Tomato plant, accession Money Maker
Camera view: horizontal (90 deg, fisheye); turntable rotation: 240 degrees
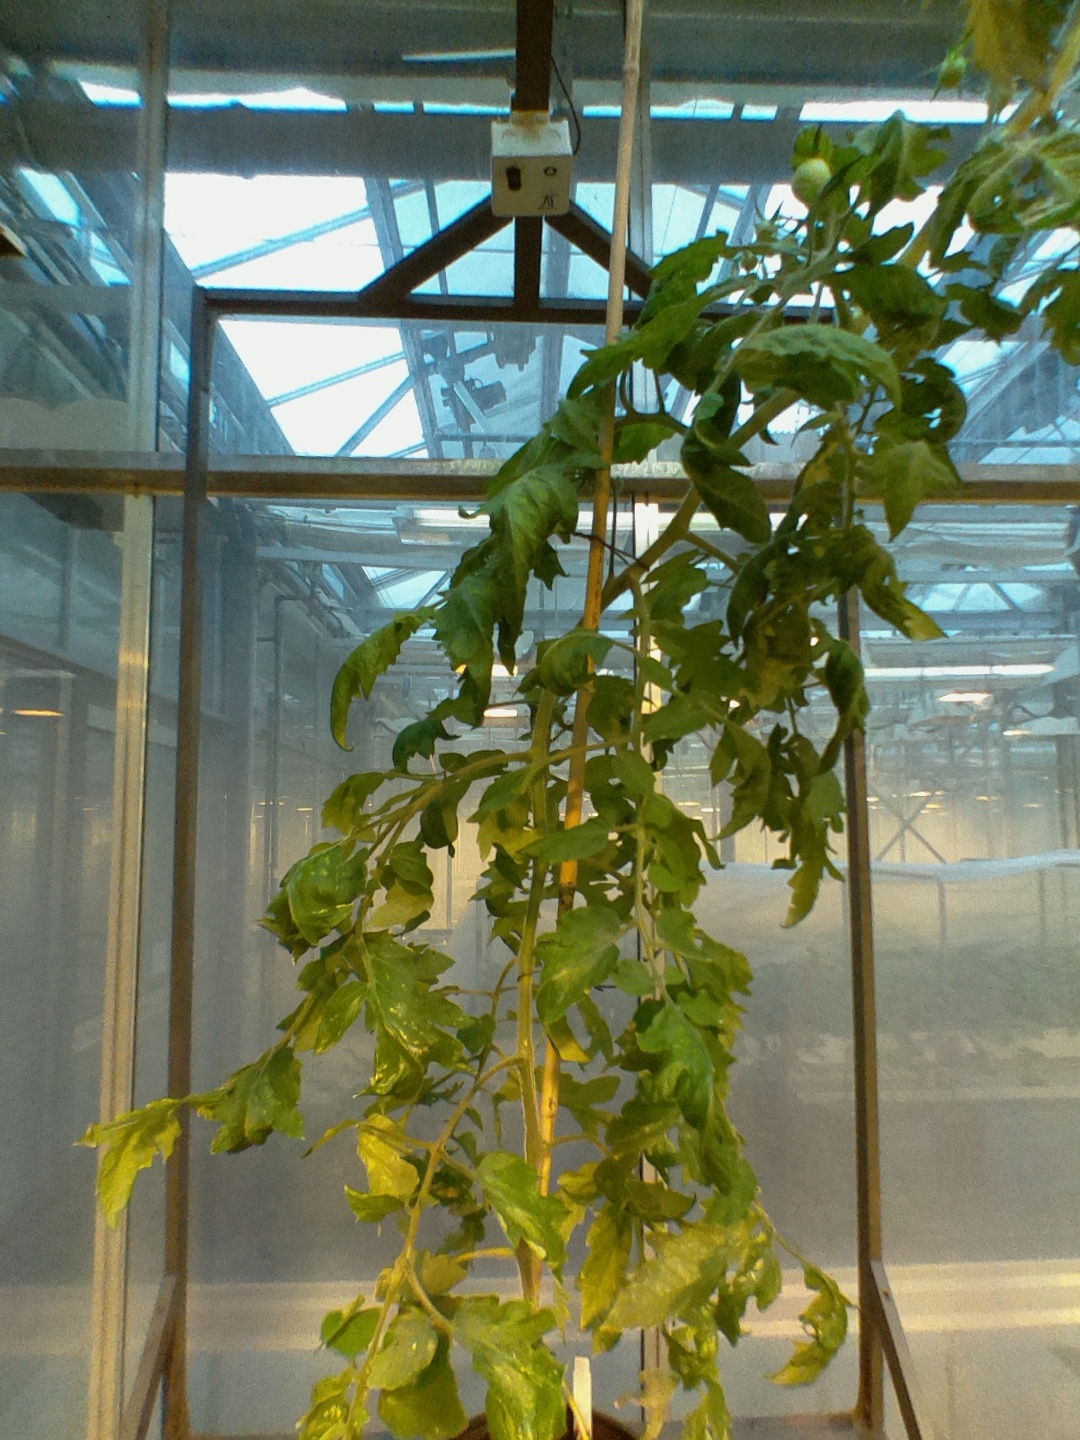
BBCH growth stage 70: Fruits at the main stem or branches visibles